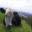
Label: cattle